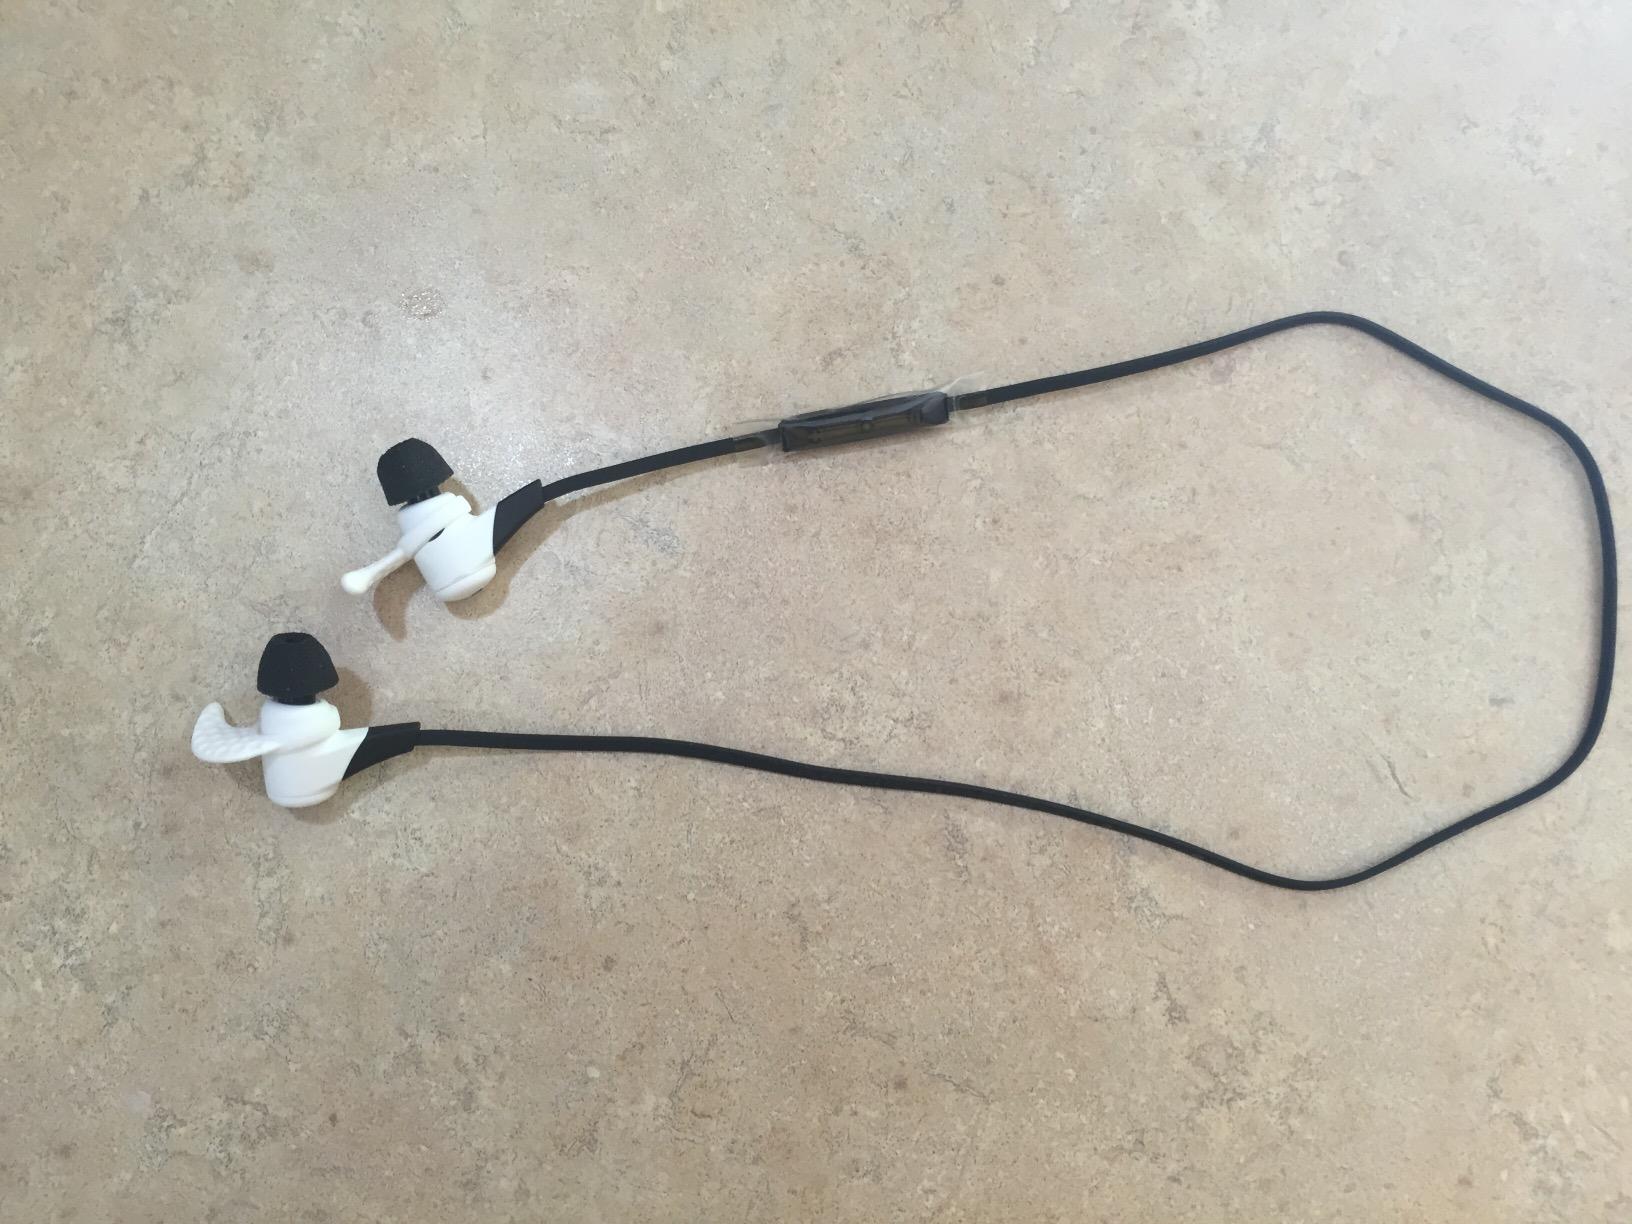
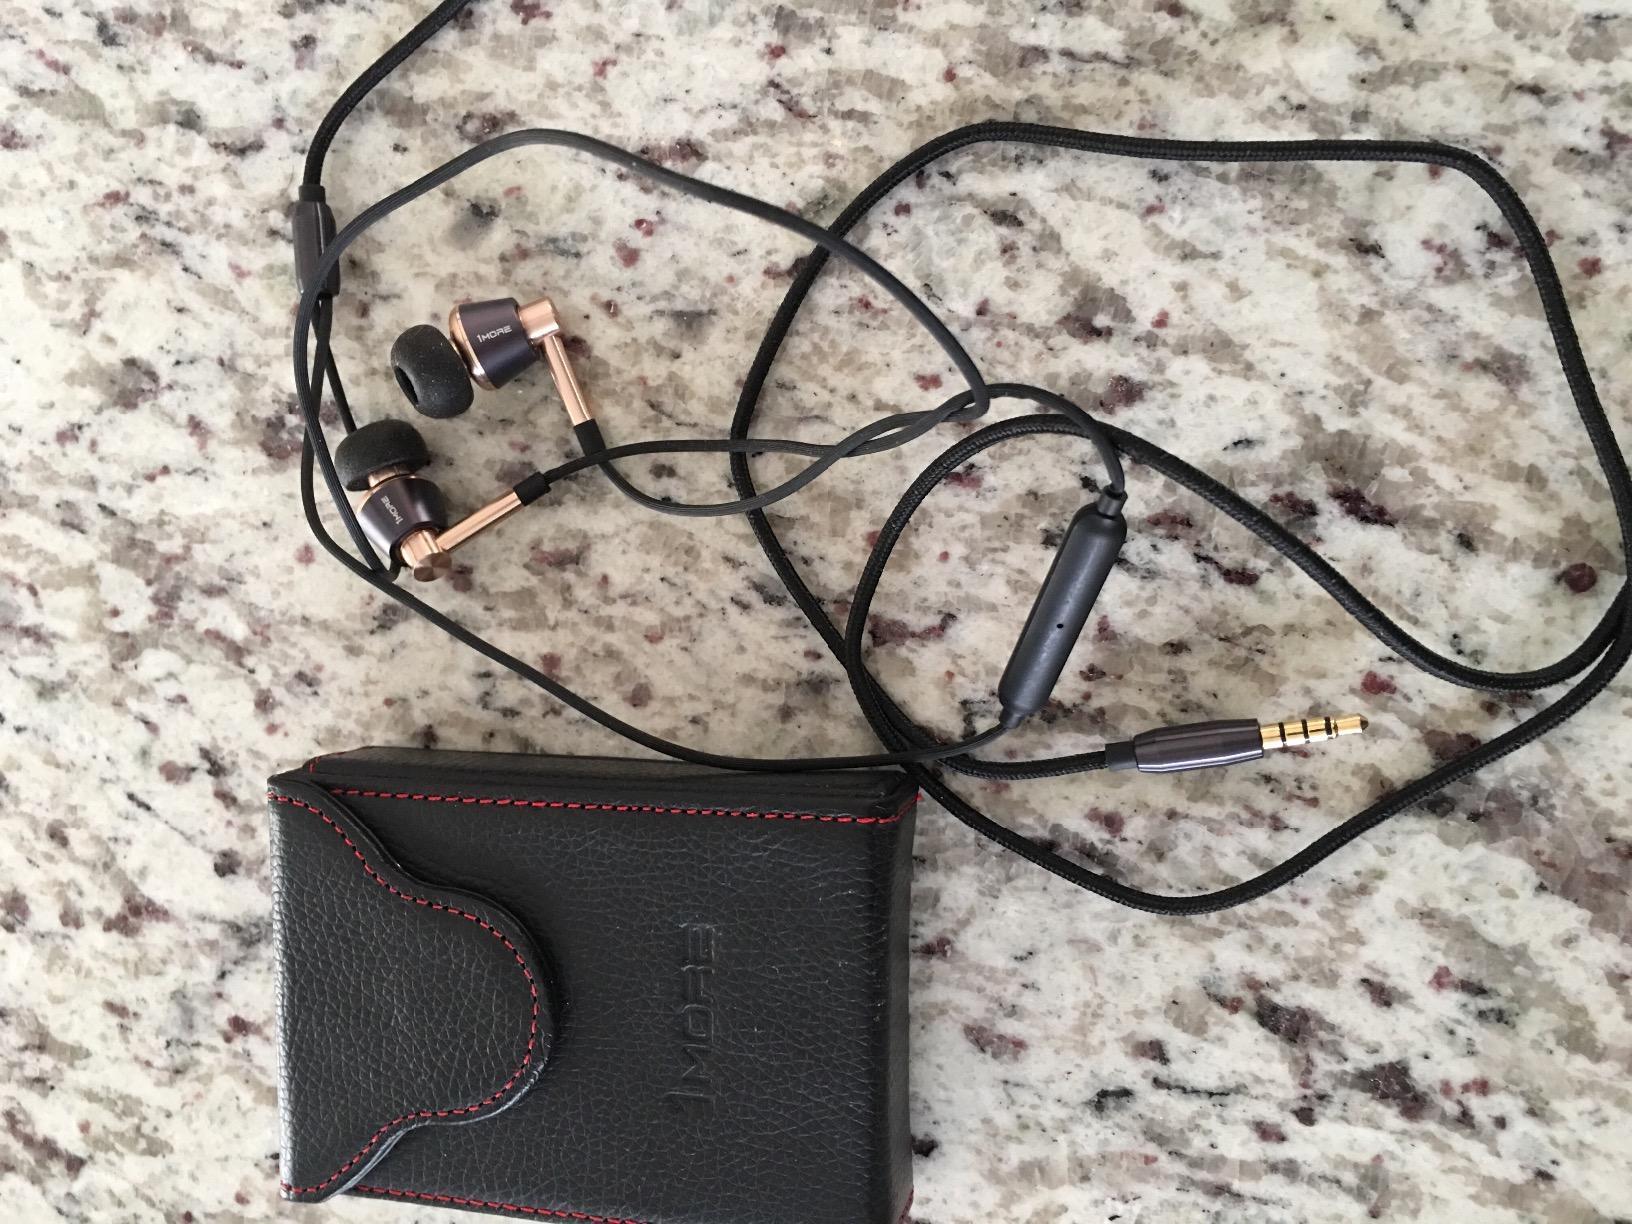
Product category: headphones
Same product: no